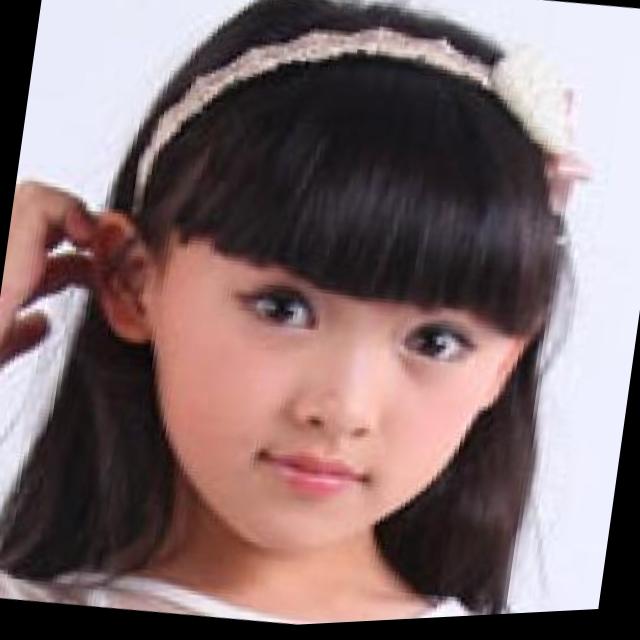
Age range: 0-12